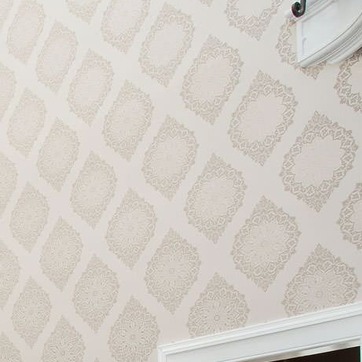
Material: wallpaper